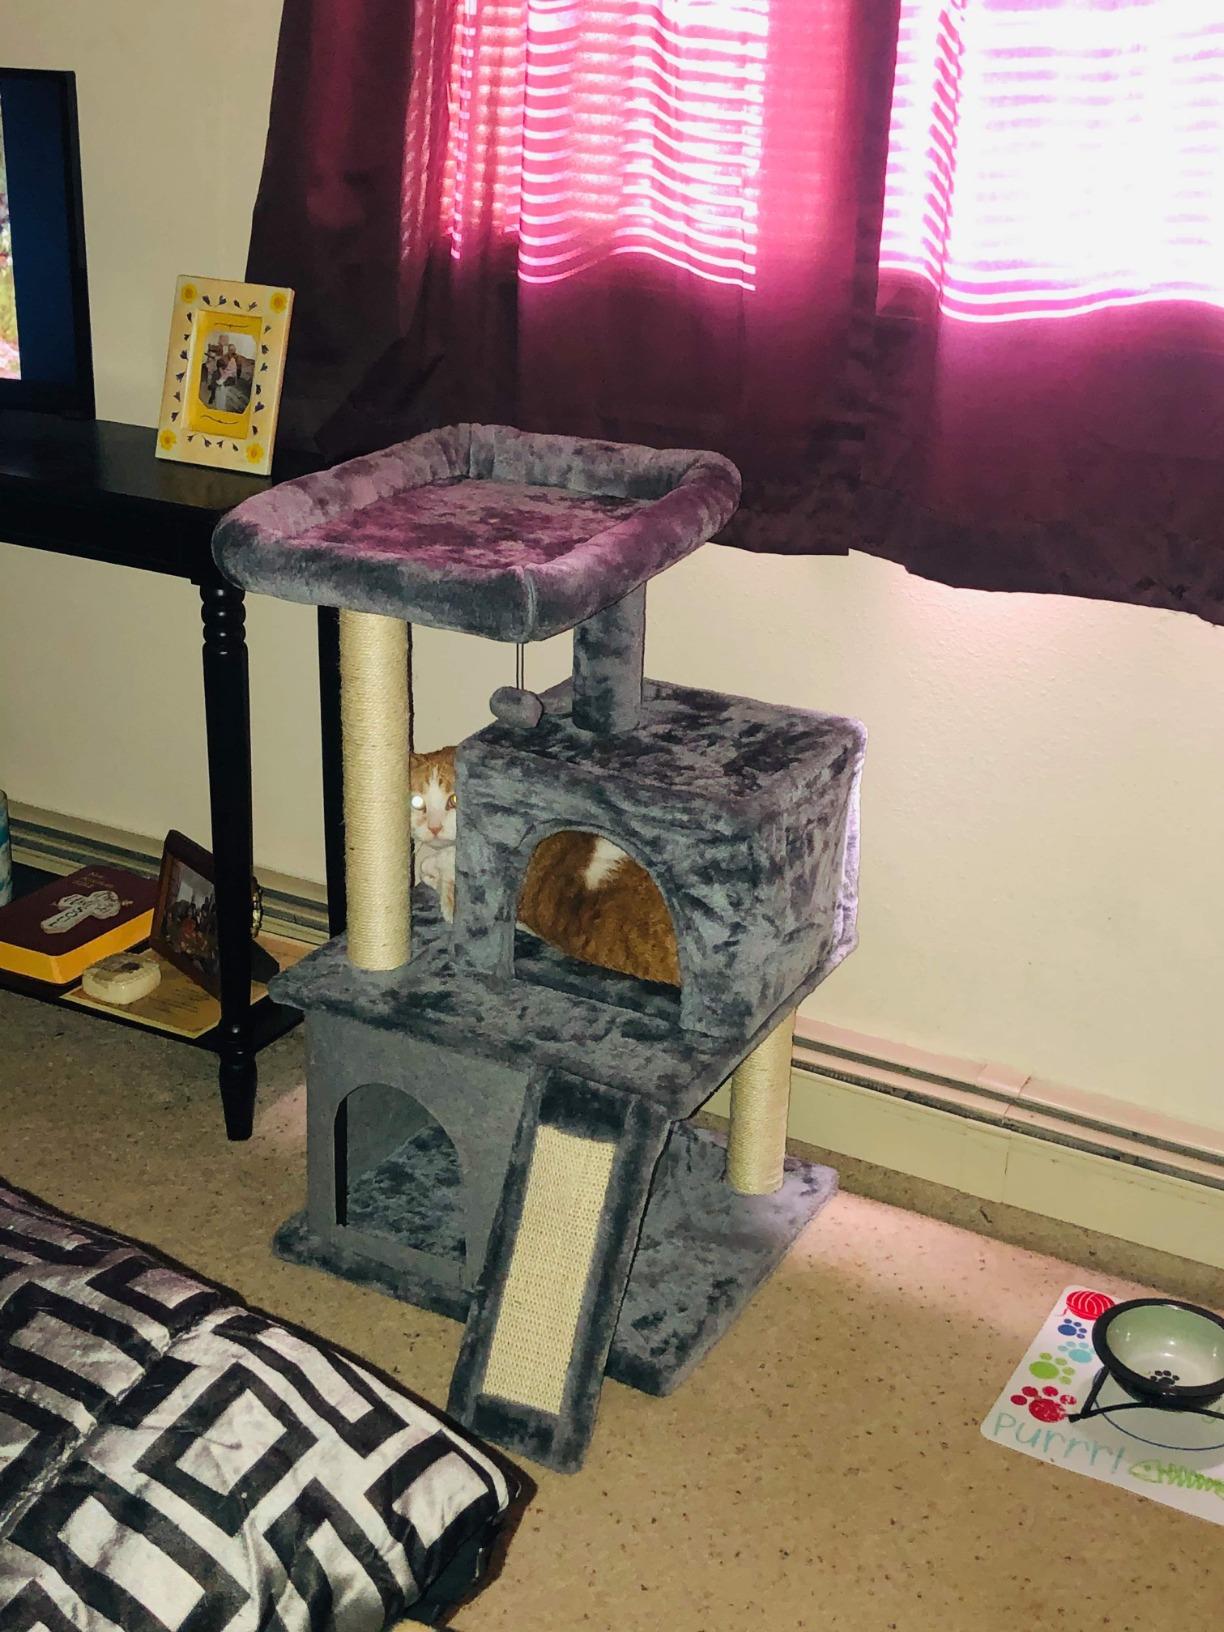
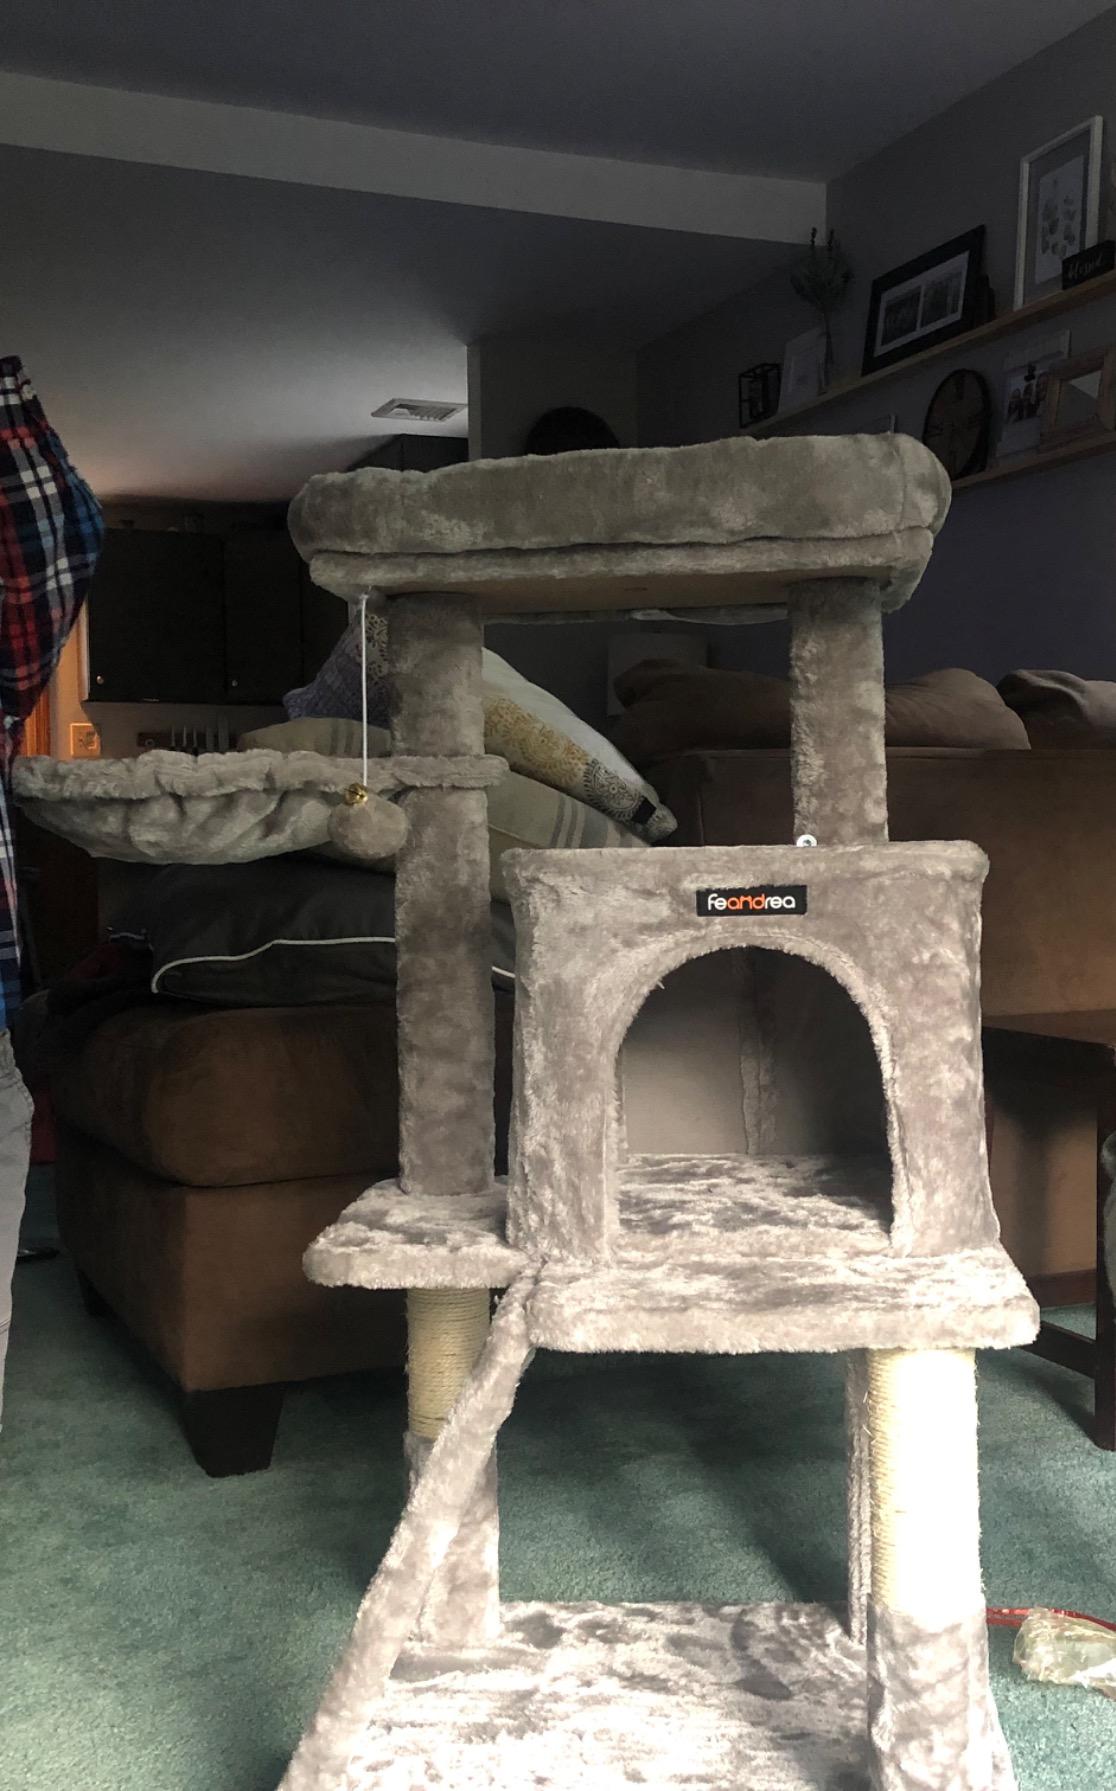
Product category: items_cat tree
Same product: no